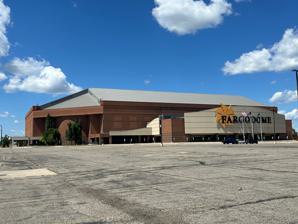
Building: Fargodome
Country: United States of America
Year built: 1992
Stadium in Fargo, North Dakota Fargodome Fargo Location in the United States Show map of the United States Fargo Location in North Dakota Show map of North Dakota Full name Gate City Bank Field at the Fargodome Address 1800 University Dr N Location North Dakota State University Fargo, North Dakota , U.S. Owner City of Fargo Operator Fargo Dome Authority Capacity 18,700 (football) Concerts Gate City Bank Theater: 3,500 Half house: 11,000 3/4 house: 16,000 End stage: 22,000 Center stage:26,700 Surface Artificial turf Construction Broke ground April 26, 1990 ( 1990-04-26 ) Opened December 2, 1992 ; 32 years ago ( 1992-12-02 ) Construction cost $ 48 million ($112 million in 2023 ) Architect Sink, Combs, Dethlefs Triebwasser, Helenske & Associates General contractor Industrial Builders, Inc. Main contractors Meinecke-Johnson Tenants Fargo-Moorhead Fever ( CBA ) (1992–1994) North Dakota State Bison ( NCAA ) (1993–present) Fargo Freeze ( IFL ) (2000) Fargodome is an indoor athletic stadium and convention center in the north central United States , located on the campus of North Dakota State University (NDSU) in Fargo, North Dakota . It opened in 1992 and is owned and operated by the city despite being built on the university's campus. The facility is not an actual dome, its seating capacity is 18,700 for football and over 25,000 for full arena concerts. Its approximate elevation at street level is 900 feet (275 m) above sea level . Fargodome is the home field of the Bison football team, which competes in the National Collegiate Athletic Association (NCAA) at the Division I level in the Football Championship Subdivision (FCS). NDSU is a member of the Missouri Valley Football Conference , and prior to the 1993 season, the football venue was Dacotah Field , adjacent to the south. The stadium also hosts the university's commencement ceremonies as well as many large concerts, other sporting events, and trade shows. History The building was originally planned to be modeled on the Tacoma Dome but have an inflatable roof .  However, as the design evolved, it was decided to have a fixed hard roof, although the dome name stuck. Volunteers fill sandbags in the Fargodome during the 2009 Red River flood November 1987: Fargo Parks Superintendent Bob Johnson and City Council President Ranen Nicholson proposed a plan for convention and athletic facilities in Fargo. January 1988: Proposed plan was modified to include a single stadium to be built on North Dakota State University land, that would be financed in part by a half-cent sales tax. December 1988: Voters approved half-cent sales tax April 1989: Architects hired and construction process begins December 1992: Fargodome opens January 1994: Hosts Snow Bowl NCAA Division II football all-star game between 1994 and 2000 December 2002: Fargodome celebrates its 10th anniversary December 2006: Initial talks underway to attach a 6,000–9,000-seat stadium to the Fargodome, for use as a basketball arena for the North Dakota State University basketball teams , as well as smaller performances. March 2009: The Fargodome is used for the filling and storage of sandbags during the flood . August 31, 2012: The newly installed AstroTurf , funded by a $1 million donation from Gate City Bank and Fargodome reserve funds for total cost of $2.9 million, premiered in the North Dakota State Bison football team's first game of the season against Robert Morris . Gate City Bank ’s donation led to renaming of the field after the company. October 10, 2012: The Fargodome hosted a preseason NBA game between the Indiana Pacers and Minnesota Timberwolves . The Timberwolves won the game 84–70. August 2016: Replaced 4 older corner video boards with new HD boards, and added 2 new large (100'x30') Video Screens at a cost of $7.7 million. July 2022: Replaced the older version AstroTurf with a new version, funded by the Fargodome's reserve funds for a total price of $1.1 million, which also includes upgrades to the Magic Carpet system that rolls out the turf onto the stadium floor. August 2023: Proposed renovation plans were unveiled for the Fargodome. The plans would add on a convention center space to the south side of the dome that would eliminate the south parking lot. The plans also called for a new upper level concourse in the southeast corner of the stadium, a remodel of the press box on the east side, removal of the never-used north side press box, and a new club level lounge at the top of the west side. Lastly, the project calls for a removal of Albrecht Boulevard on the west side of the dome, to make way for an addition to the building and move the tailgating lot closer to the stadium. The proposed cost is $140 million and is planned to be paid for with $30 million from the Fargodome's reserve fund, as well as a quarter-cent city sales tax increase and a three percent lodging tax increase. Fargo residents voted on the proposed renovation plan during a special election in December, in which the measure failed. 52% of the votes cast were in favor of the renovation, but the measure needed 60% to pass. Events and acts The Fargodome has held events such as the Ringling Bros. and Barnum & Bailey Circus , USHRA's Monster Jam , Happy Harry's Ribfest , World Wrestling Entertainment , World Championship Wrestling , and other local, regional, and national events. The facility briefly played host to the Fargo Freeze Indoor Football League team in 2000, though the team played just one season. Amateur Wrestling The USA Wrestling 16U/Junior National Wrestling Championships (Women’s and Men’s Freestyle, Men’s Greco-Roman) takes place every year in the Fargodome in the month of July. Entertainment Many famous acts have played the Fargodome including Elton John , Katy Perry , Cher , Guns N' Roses , Fleetwood Mac , Journey , The Rolling Stones , Pearl Jam , Garth Brooks , Bon Jovi , Van Halen , Shania Twain , Taylor Swift , AC/DC , Paul McCartney , Kenny Chesney , Carrie Underwood , Aerosmith , Poison , Nsync , Neil Diamond , Billy Joel , Kiss , Beach Boys , Faith Hill , Bryan Adams , Ozzy Osbourne , Luke Bryan , Pink , Reba McEntire , Dixie Chicks , Lady Antebellum , Bruce Springsteen , Tim McGraw , Def Leppard , Metallica , Prince , Justin Timberlake , Mötley Crüe and many others. The Fargodome is also capable of hosting events on ice such as Disney on Ice , and traveling broadway. Date Artist(s) Opening act(s) Event Name Attendance Revenue Notes March 21, 1993 Guns N' Roses Brian May Band Use Your Illusion Tour — — December 8, 1997 Prince — Jam of the Year World Tour — — September 18, 1998 Garth Brooks — The Garth Brooks World Tour — — September 19, 1998 September 20, 1998 December 5, 1998 Shania Twain Leahy Come On Over Tour — — February 17, 1999 The Rolling Stones Jonny Lang No Security Tour 21,970 / 21,970 $1,501,183 November 6, 1999 Bruce Springsteen & The E Street Band — Reunion Tour 17,245 / 20,000 — December 3, 1999 NSYNC — NSYNC in Concert — — September 29, 2002 Bruce Springsteen & The E Street Band — The Rising Tour — — August 17, 2004 Metallica — Madly in Anger with the World Tour — — September 6, 2013 Taylor Swift Ed Sheeran Casey James The Red Tour 21,073 / 21,073 $1,661,578 January 11, 2014 Pink The Kin The Truth About Love Tour 21,879 / 21,879 $1,613,670 This show was originally scheduled to take place on October 27, 2013, but was postponed due to vocal rest. This concert used to hold the record for highest attendance and ticket sells record in the venue's history, until she broke her own record in 2019. February 7, 2014 Justin Timberlake DJ Freestyle The 20/20 Experience World Tour 15,639 / 15,639 $1,329,810 This was his first concert in the state of North Dakota. February 14, 2014 Toby Mac — Hits Deep Tour – – July 12, 2014 Paul McCartney — Out There 18,220 / 18,220 $2,247,472 This was his first concert in the state of North Dakota. August 23, 2014 Katy Perry Kacey Musgraves Ferras Prismatic World Tour 21,843 / 21,843 $1,660,459 November 16, 2014 Mötley Crüe — The Final Tour - - October 12, 2015 Taylor Swift Vance Joy The 1989 World Tour 21,067 / 21,067 $2,219,188 This concert was originally planned to take place on September 9, but was postponed to October 12 to avoid any potential scheduling conflict with the Houston Astros potentially making the 2015 Major League Baseball postseason. February 11, 2016 AC/DC Tyler Bryant & The Shakedown Rock or Bust World Tour 19,308 / 19,308 $2,049,080 May 5, 2016 Garth Brooks — The Garth Brooks World Tour with Trisha Yearwood 73,480 $5,100,000 May 6, 2016 May 7, 2016 May 8, 2016 June 4, 2016 James Taylor – Before this World Tour – – June 18, 2016 Justin Bieber Post Malone Moxie Raia Purpose World Tour 12,451 / 12,451 $1,177,819 August 4, 2017 Bruno Mars Camila Cabello 24K Magic World Tour – – August 24, 2017 Tim McGraw and Faith Hill Natalie Hemby Soul2Soul: The World Tour – – October 17, 2018 Ed Sheeran Snow Patrol Lauv Divide Tour 17,762 / 17,762 $1,766,790 May 4, 2019 Pink Julia Michaels Beautiful Trauma World Tour 22,164 / 22,164 $2,927,135 September 14, 2019 Bob Seger - Roll Me Away: The Final Tour - - October 30, 2019 Celine Dion — Courage World Tour 10,473 / 12,239 $1,174,539 August 11, 2021 Guns N' Roses Mammoth WVH Guns N' Roses 2020 Tour 9,100 / 10,087 $988,411 July 27, 2022 Machine Gun Kelly Avril Lavigne Willow Mainstream Sellout Tour 11,908 / 11,908 $714,355 April 6, 2023 Red Hot Chili Peppers The Strokes King Princess Global Stadium Tour 19,331 / 19,311 $2,067,826 August 11, 2023 Def Leppard Mötley Crüe Alice Cooper The World Tour - - August 19, 2023 Pink Brandi Carlile Grouplove KidCutUp Summer Carnival - - November 5, 2023 Shania Twain Lily Rose Queen of Me Tour - - Gate City Bank Theater The Fargodome's Gate City Bank Theater is home to theatrical productions, produced locally and touring. Expansion and renovations The Fargodome is currently studying an expansion of its permanent seating. The current capacity is 18,700 with an additional 100 seats to be added during the winter 2015. The addition of 5,000 to 7,500 seats has been discussed since 2011, but is now being seriously considered after several straight years of sold out NDSU Bison football games. That would bring the total capacity for football games to around 25,000. The additional seating would require major structural changes to the dome, including moving the press boxes from the east side to the west side. The west side has been reinforced and could handle extra levels, whereas the east side has a lobby that was not designed to bear any extra load. In summer 2016, the stadium video boards were replaced with 12 new interior displays featuring SMD LED technology including two large 30'x100' High Definition video/scoreboards on each endzone, 12'x24' screens behind those large screens for those seated behind the board, and four large 20'x22' High Definition video boards (one in each corner), the $7.7 million project also provided for four ribbon displays on the seating fascia 3' high and 33' long along with a portable 15' x 25' screen which can be moved around on gameday, the project also renovated the electronics room and provided for new computer and graphics technology. These screens replaced the 6 old boards installed in 2002. In total, the new boards provide for 8,500 square feet (790 m 2 ) of LED boards in the dome. The contract also provided for an increase from 3 to 5 High Definition cameras for additional angles, one of the cameras has a 55x extra zoom for close up play. In the summer of 2022, the stadium replaced its aging AstroTurf with a newer version. It cost the Fargodome $1.1 million, which it paid for using the stadium reserve funds, that also included upgrades to the Magic Carpet system that rolls out the turf onto the stadium floor. Crowd noise The Fargodome during a North Dakota State Bison football game In 2011, the Fargodome was ranked as the 49th best stadium in college football by BleacherReport.com . The article states There aren't many indoor venues in college football, but the few that do exist at the non-FBS level are very unfriendly to any visiting team. That effect is only amplified in a playoff atmosphere. The Fargodome is routinely ranked as one of the loudest college football stadiums in the country. On December 14, 2012, The Forum of Fargo-Moorhead measured the Fargodome crowd noise from the press box during an FCS playoff semifinal game between North Dakota State and Georgia Southern . According to The Forum , the maximum crowd noise exceeded 111 decibels, and the decibel meter consistently read 102–106 during the game. During a 2013 playoff game between North Dakota State and Furman , the crowd noise was measured at 115 decibels. See also List of NCAA Division I FCS football stadiums References